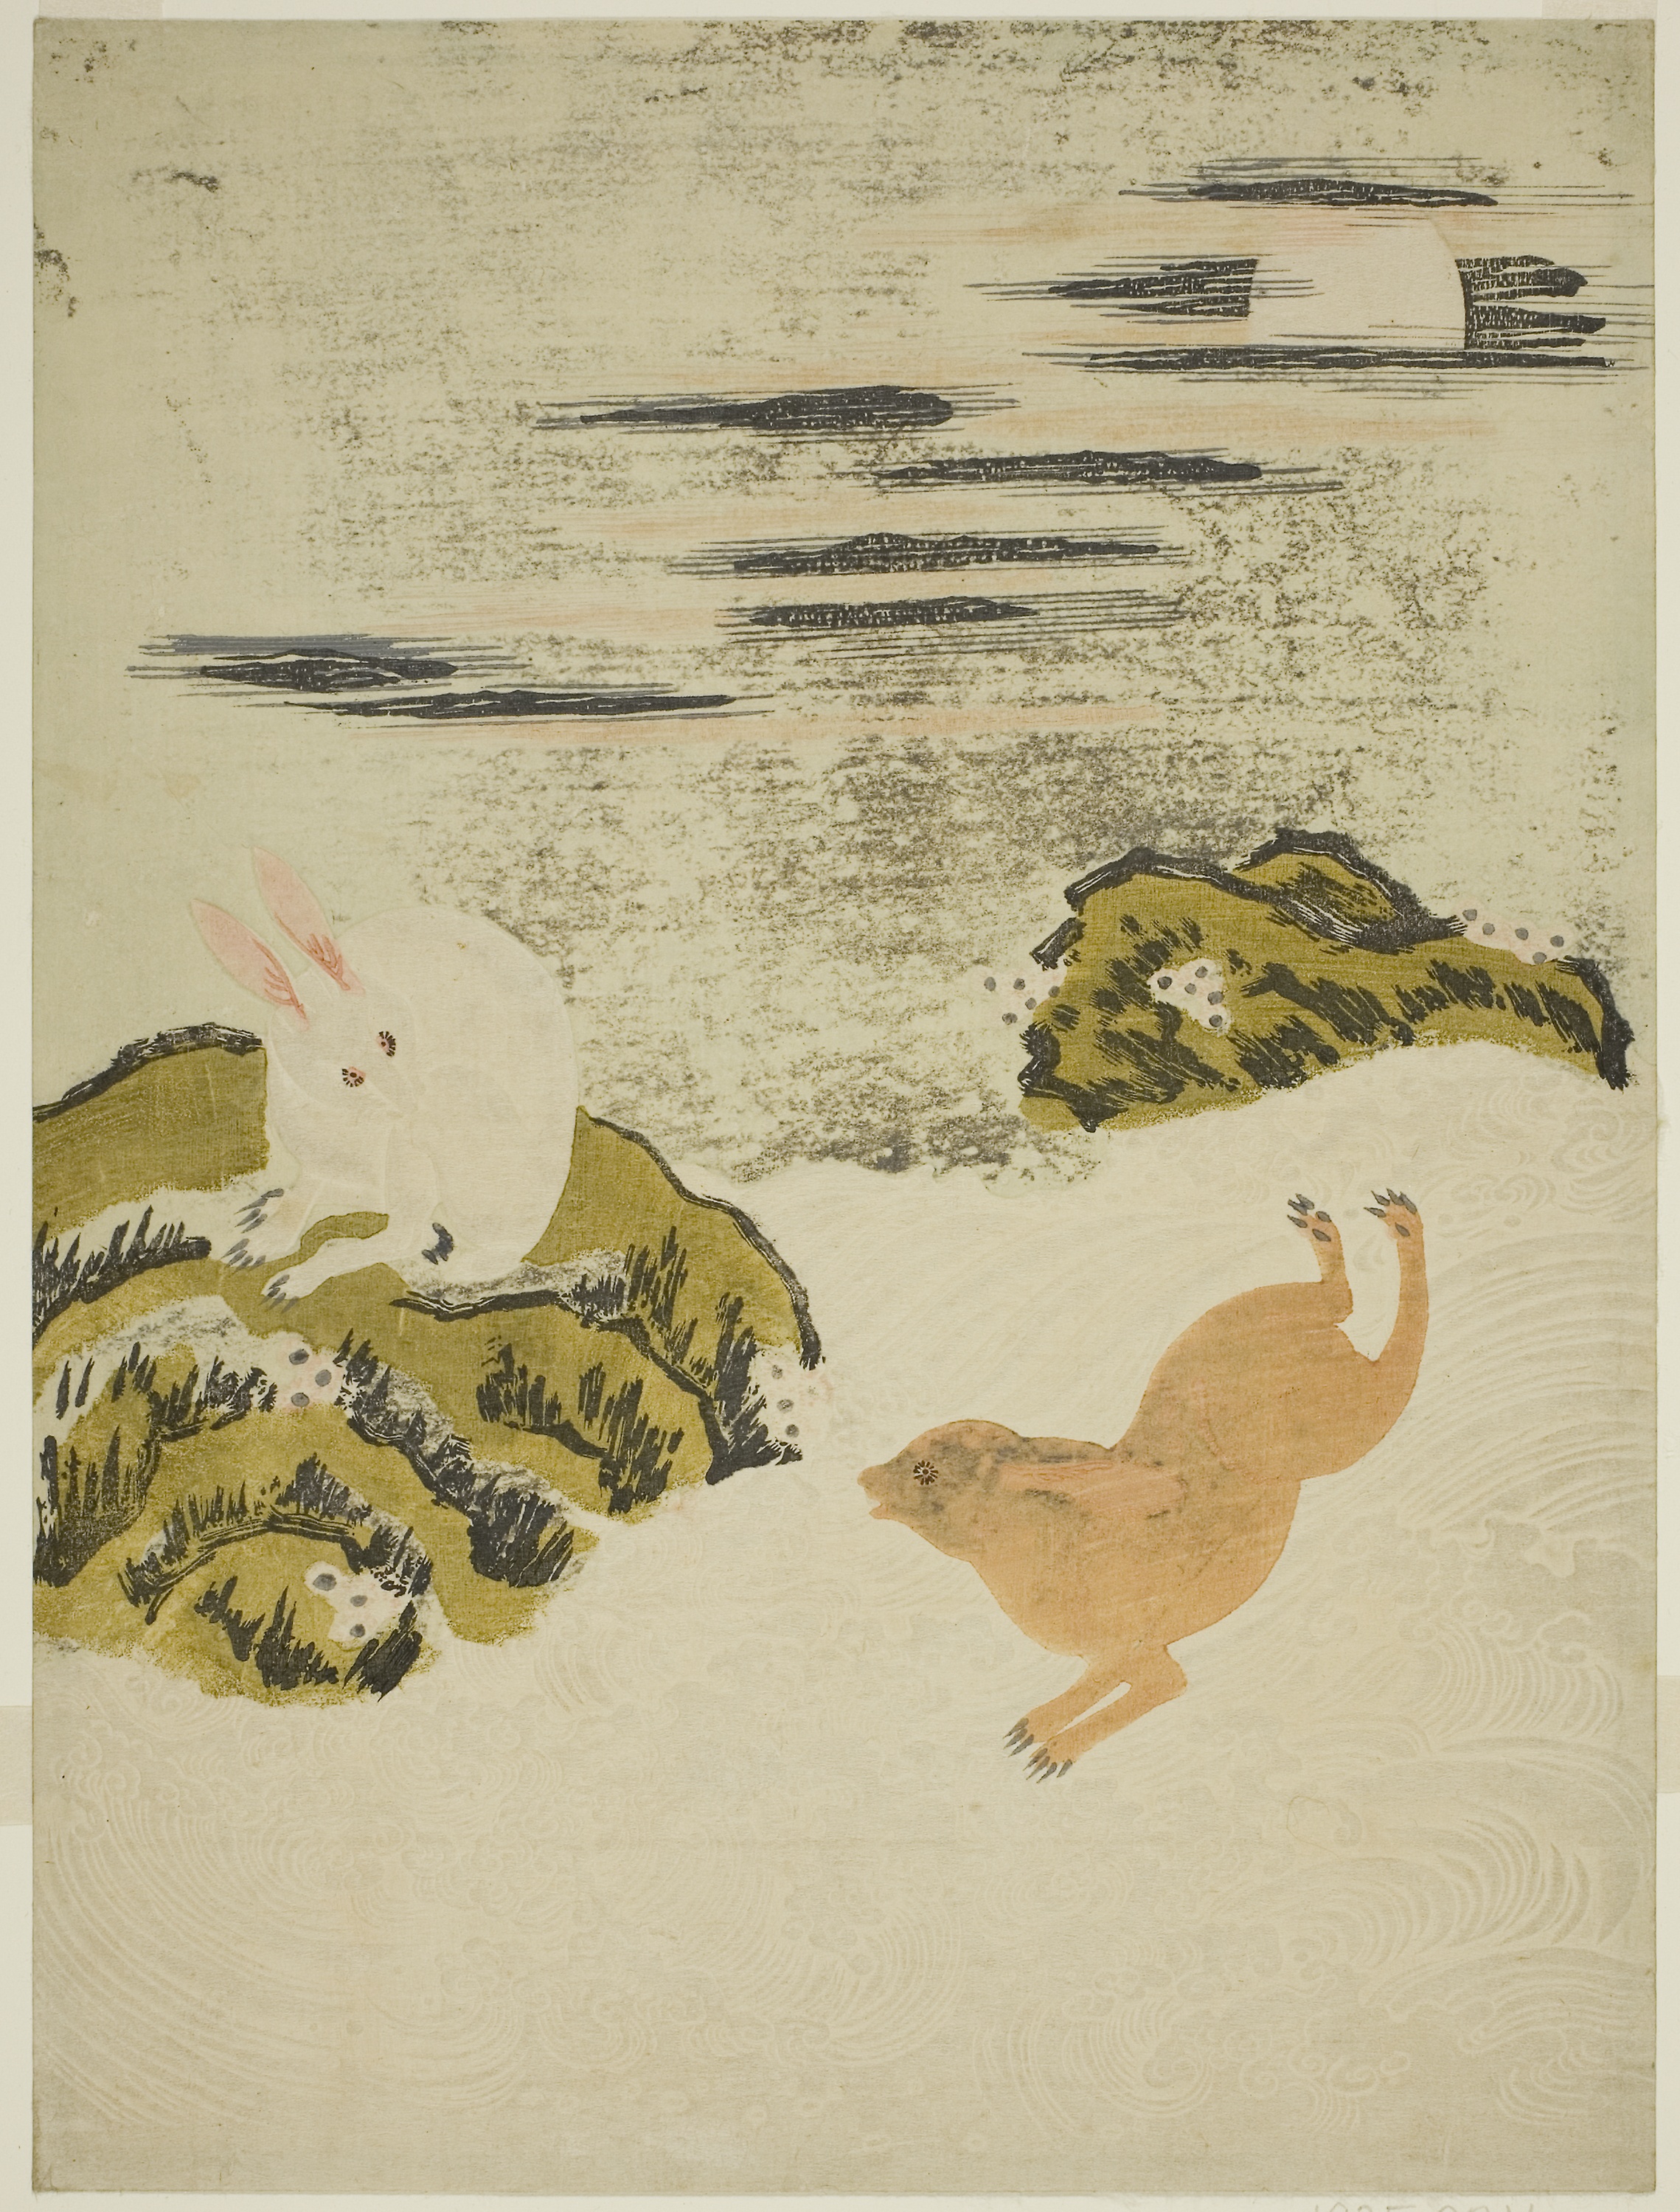
illustration, art, hare, painting, beige, printmaking, paper